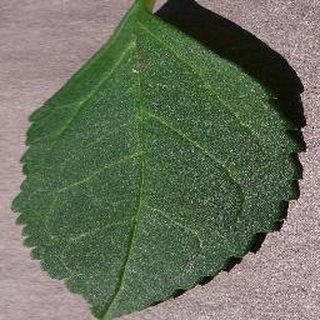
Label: healthy_cherry